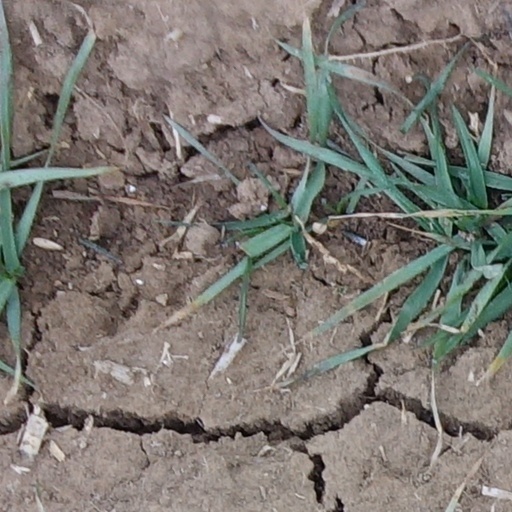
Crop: wheat